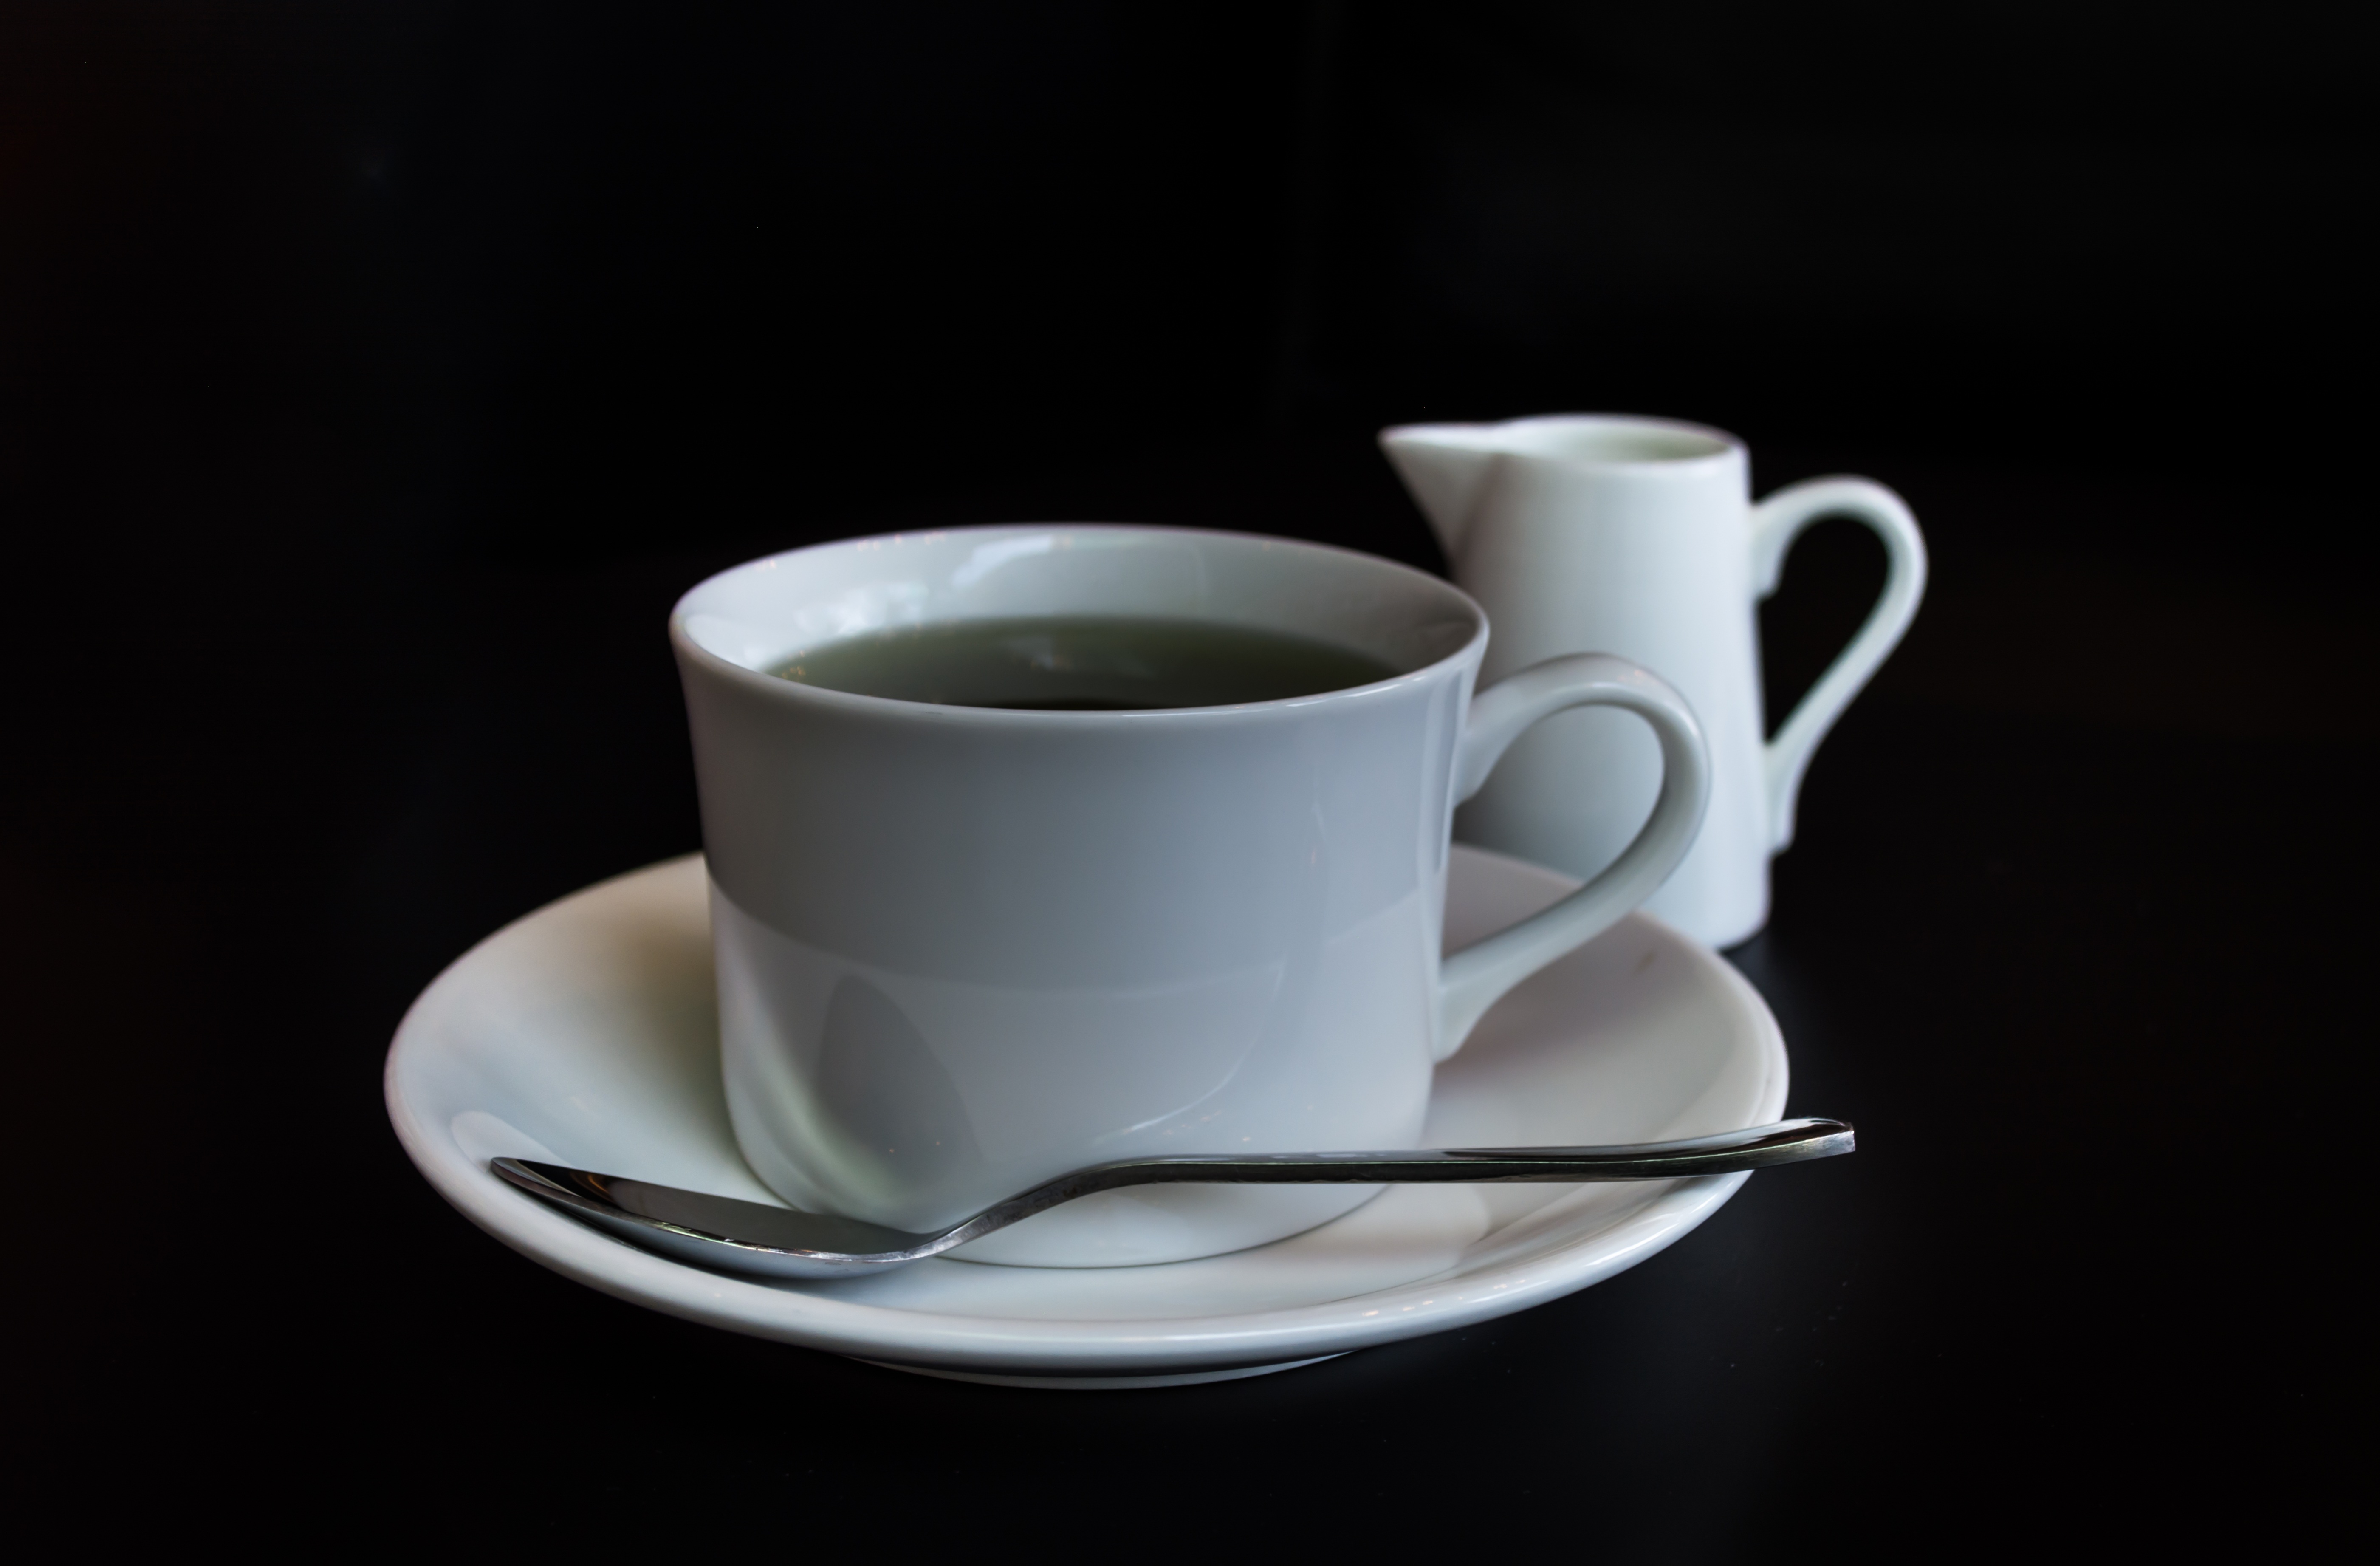
coffee shop, coffee, tea, morning, glass, atmosphere, cup, cappuccino, relax, saucer, ceramic, beverage, drink, black, espresso, coffee cup, syrup, tableware, coffee mug, caffeine, holidays, hot, porcelain, fragrant, intensive, have a snack to eat, drinkware, serveware